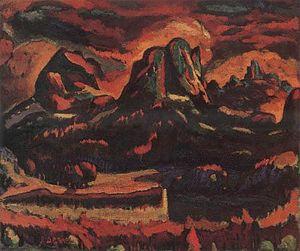
Lazar Drljaca, Le lac Noir sur Durmitor, 1935. huile sur toile, 54,5 x 65,5 cm
Lazar Drljača est un peintre de Bosnie-Herzégovine, lié au mouvement expressionniste.